Madhapur

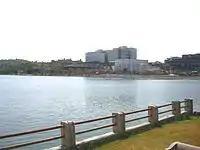
Lake Durgam, located close to the Hitec city

Madhapur has transformed from a small, rocky village in the early 1990s into a modern IT and BPO hub. Madhapur has made its mark on the city map by having the highest concentration of IT/ITES companies in Hyderabad city. Top IT/ITES and Telco companies from all over the world are located in this suburb, fuelling the software and BPO businesses. Cyber Towers, Cyber Gateway and Cyber Pearl were the first IT structures to come up. Later on big names like Broadcom, Qualcomm, CSC, Tata Communications, Accenture, Tata Consultancy Services, Automatic Data Processing(ADP), NTT Data, Tech Mahindra, Prolifics Corporation, Deloitte, Amazon.com, Convergys, Oracle Corporation, IBM, Dell, Google, Verizon, CA Inc., Infosys, Wipro, Tata Consultancy Services, AppLabs, Invensys, Keane, Cognizant, Patni, Ram info solutions, Cyient, Capital IQ, Genpact, Novartis, Deloitte, Sitel India, Colruyt, Netcracker Technology and many others have made the city their business centre.